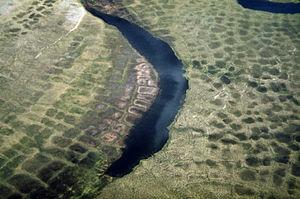
Les sols structurés sont des motifs naturels distincts, souvent symétriques, constituant des formes géométriques dans le sol des régions périglaciaires. Ces motifs sont principalement présents dans les régions reculées de l'Arctique, de l'Antarctique et de l'arrière-pays australien, et plus généralement partout où les sols subissent des cycles de gel et de dégel; des sols structurés ont notamment été observés sur Mars. Les formes et motifs géométriques associés aux sols structurés peuvent être confondus avec des créations humaines artistiques. Le mécanisme de formation d'un sol structuré est longtemps resté énigmatique, mais l'introduction de modèles géologiques informatisés au cours des 20 dernières années a permis aux scientifiques de l'associer aux mécanismes de cryoturbation, notamment de soulèvement dû au gel.